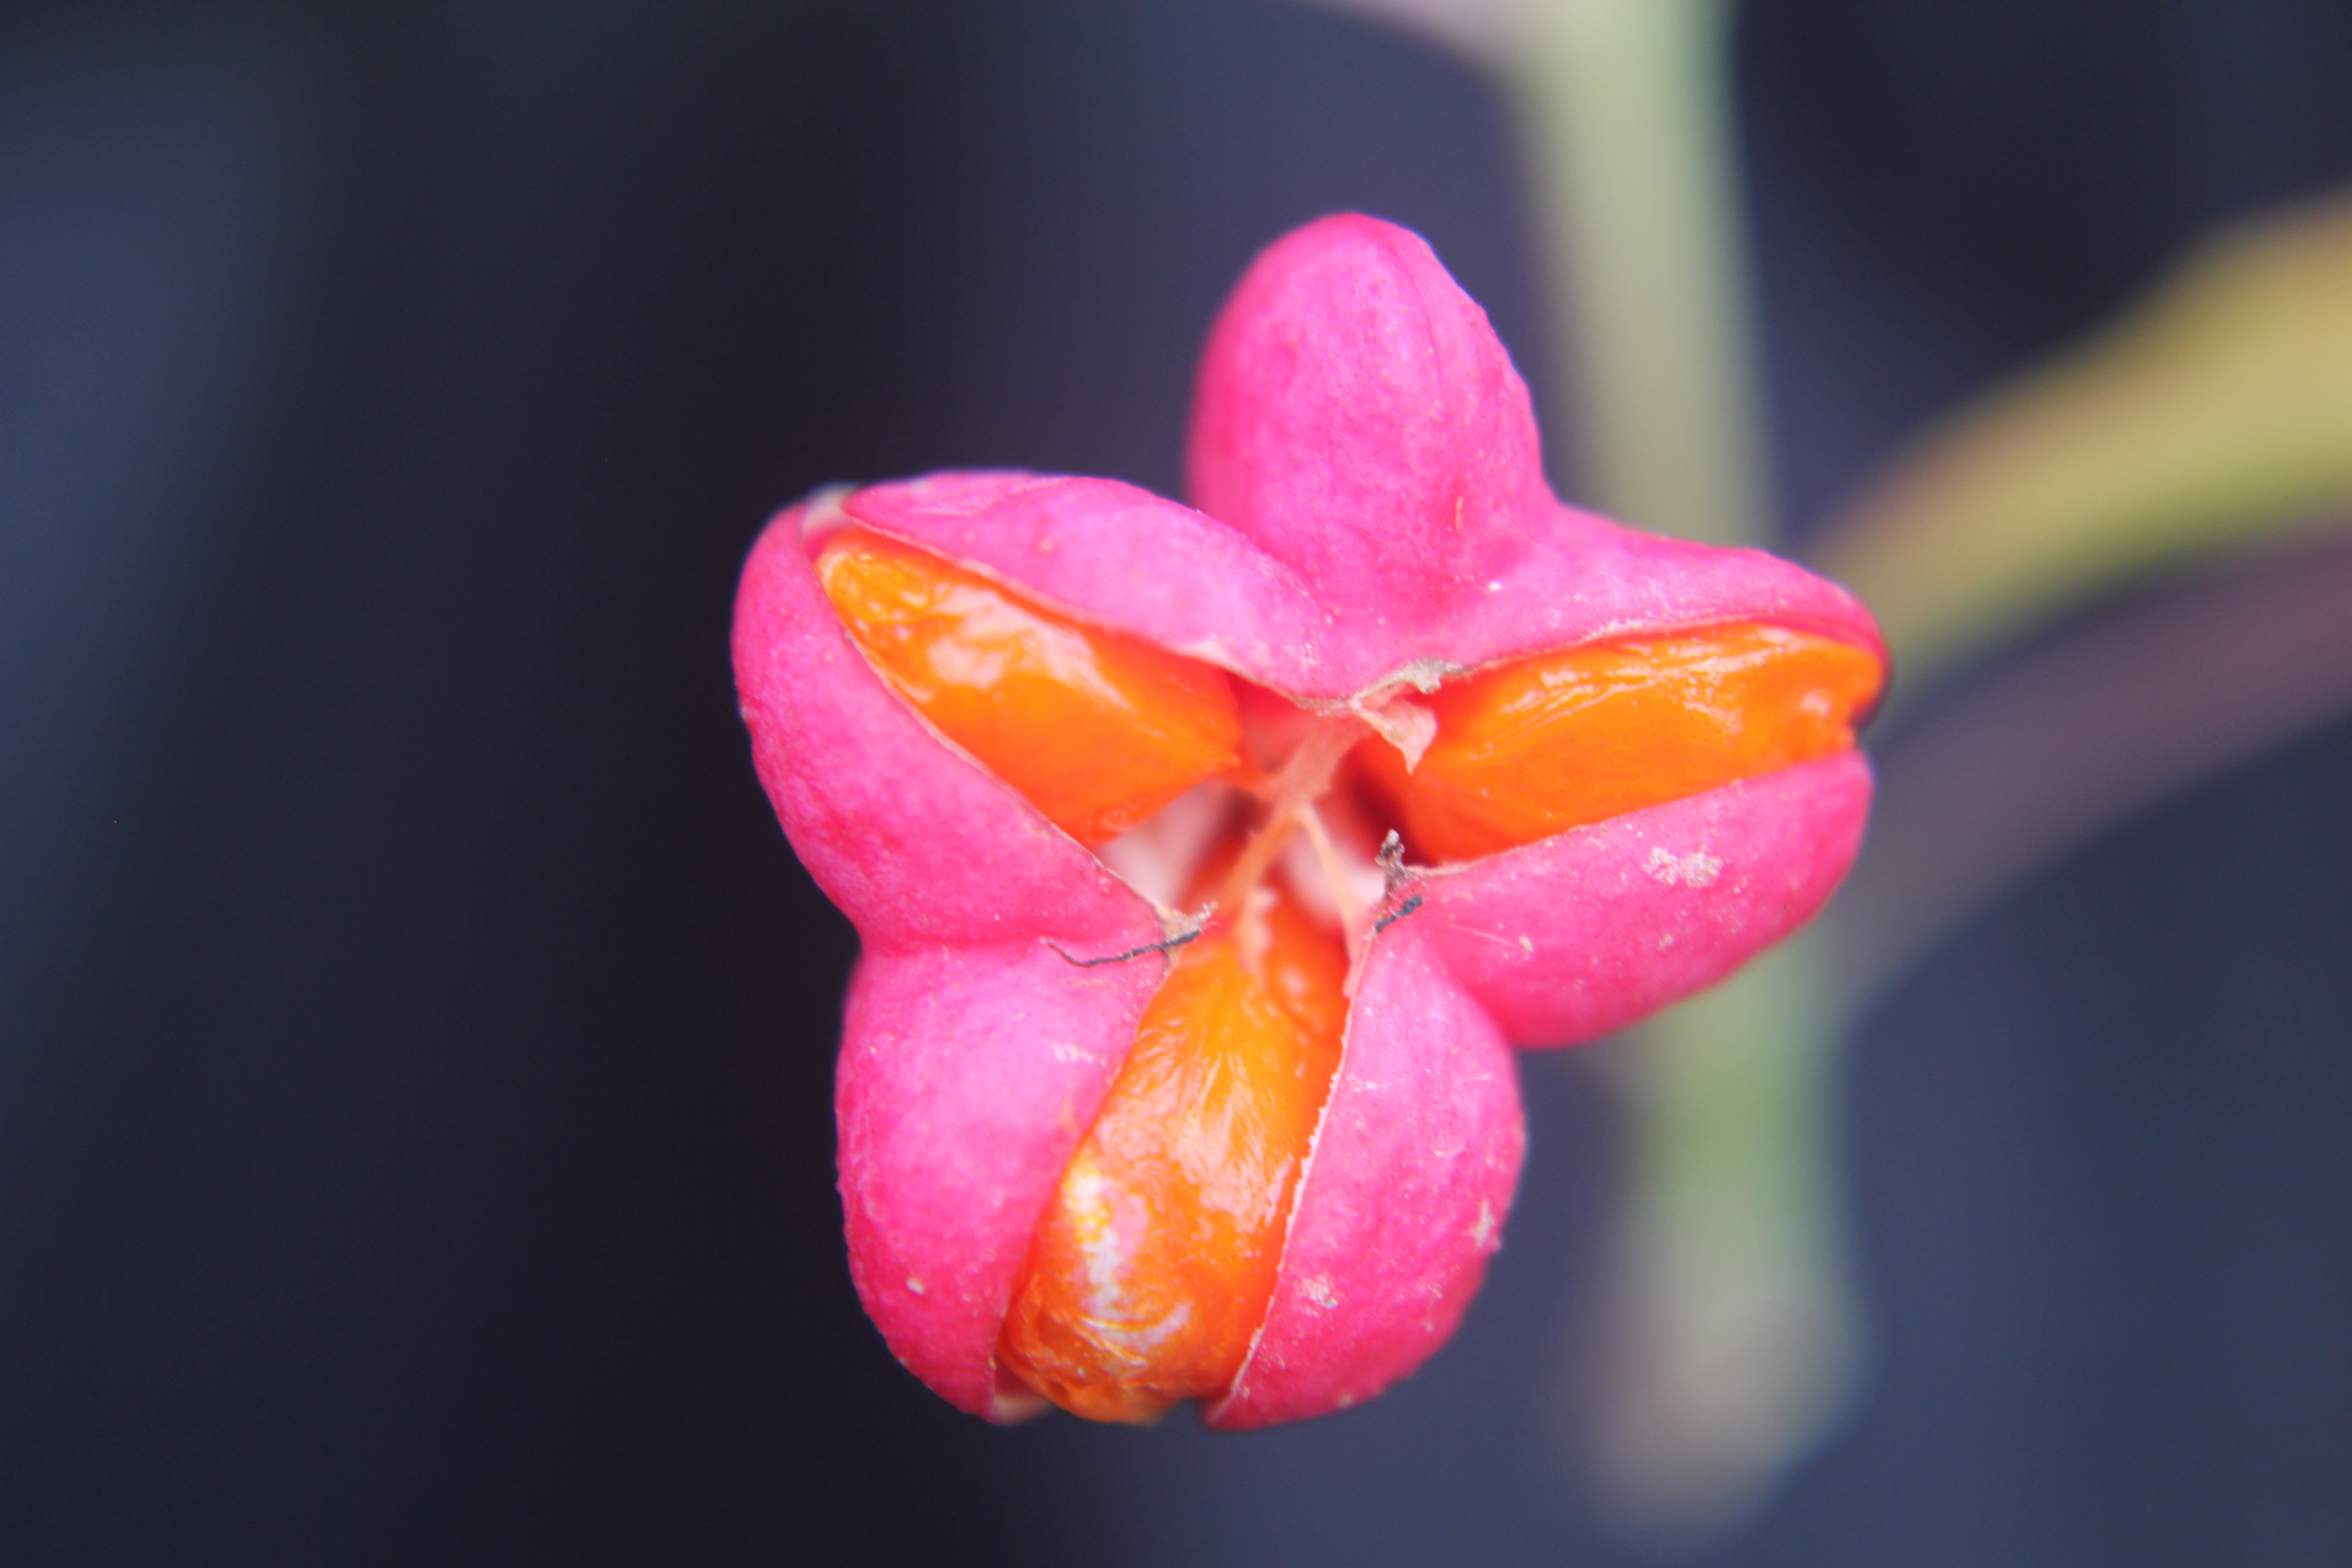
blossom, plant, photography, seed, flower, petal, orange, red, yellow, pink, flora, orchid, close up, eye, organ, macro photography, flowering plant, plant stem, land plant, moth orchid